Trinity (nuclear test)

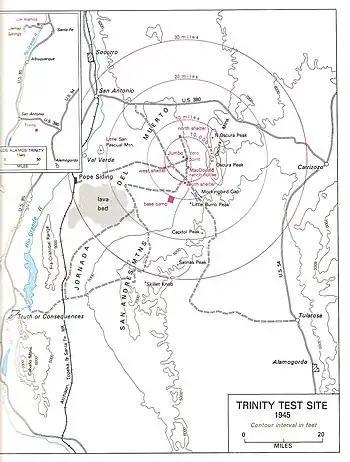
Map of the Trinity Site

The idea of testing the implosion device was brought up in discussions at Los Alamos in January 1944 and attracted enough support for Oppenheimer to approach Groves. Groves gave approval, but he had concerns. The Manhattan Project had spent a great deal of money and effort to produce the plutonium, and he wanted to know whether there would be a way to recover it. The Laboratory's Governing Board then directed Norman Ramsey to investigate how this could be done. In February 1944, Ramsey proposed a small-scale test in which the explosion was limited in size by reducing the number of generations of chain reactions, and that it take place inside a sealed containment vessel from which the plutonium could be recovered.